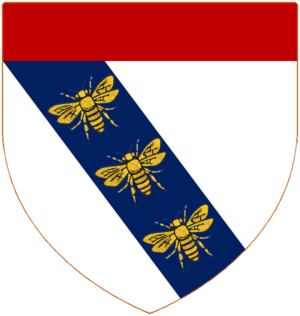
Joseph Duveen, 1ᵉʳ baron Duveen, est un marchand d'art britannique, l'un des plus célèbres du XXᵉ siècle.